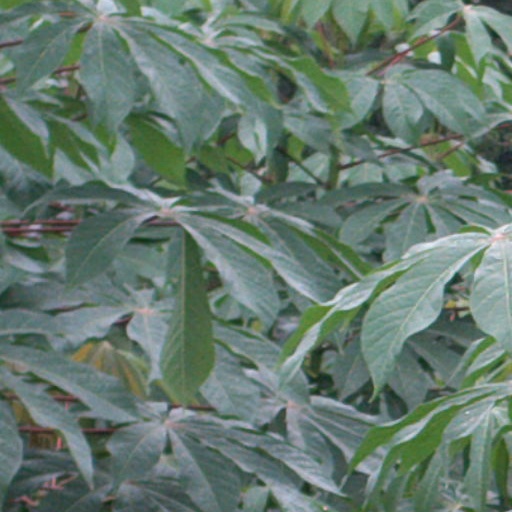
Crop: cassava